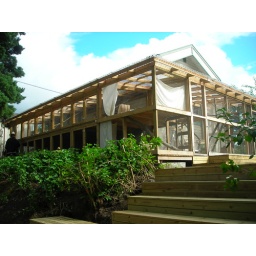
This cat hotel rules. heated floors in the winter, each cage has its own little balcony outside.